Downtown Beaumont

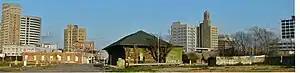
Downtown from the west

Downtown Beaumont is the central business district of Beaumont, Texas. It is where the city's highrise buildings are located, as well as being the center of government and business for the region. Downtown Beaumont is currently experiencing a renaissance, with streets, sidewalks and historic buildings receiving significant attention.